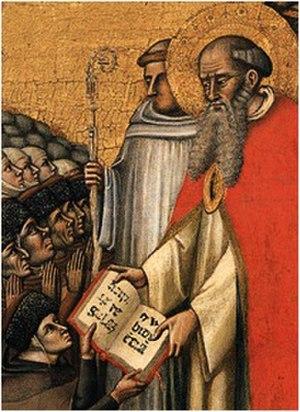
Rainier de Ponza est un moine cistercien et un théologien catholique du XIIᵉ siècle. Disciple de Joachim de Flore, il devient le conseiller du pape Innocent III en 1198. Légat du pape dans la région du Languedoc, il est chargé de la lutte contre le catharisme.